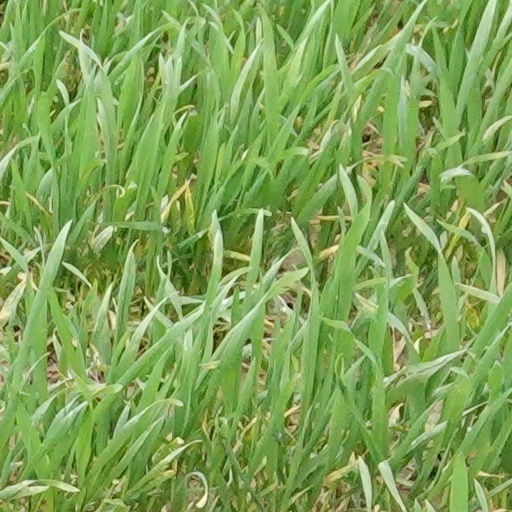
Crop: wheat